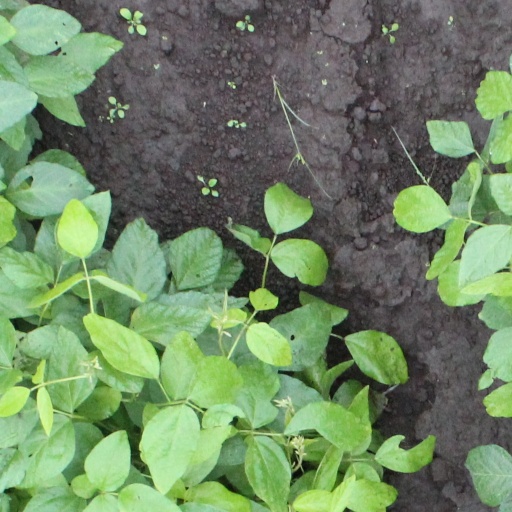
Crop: soybean